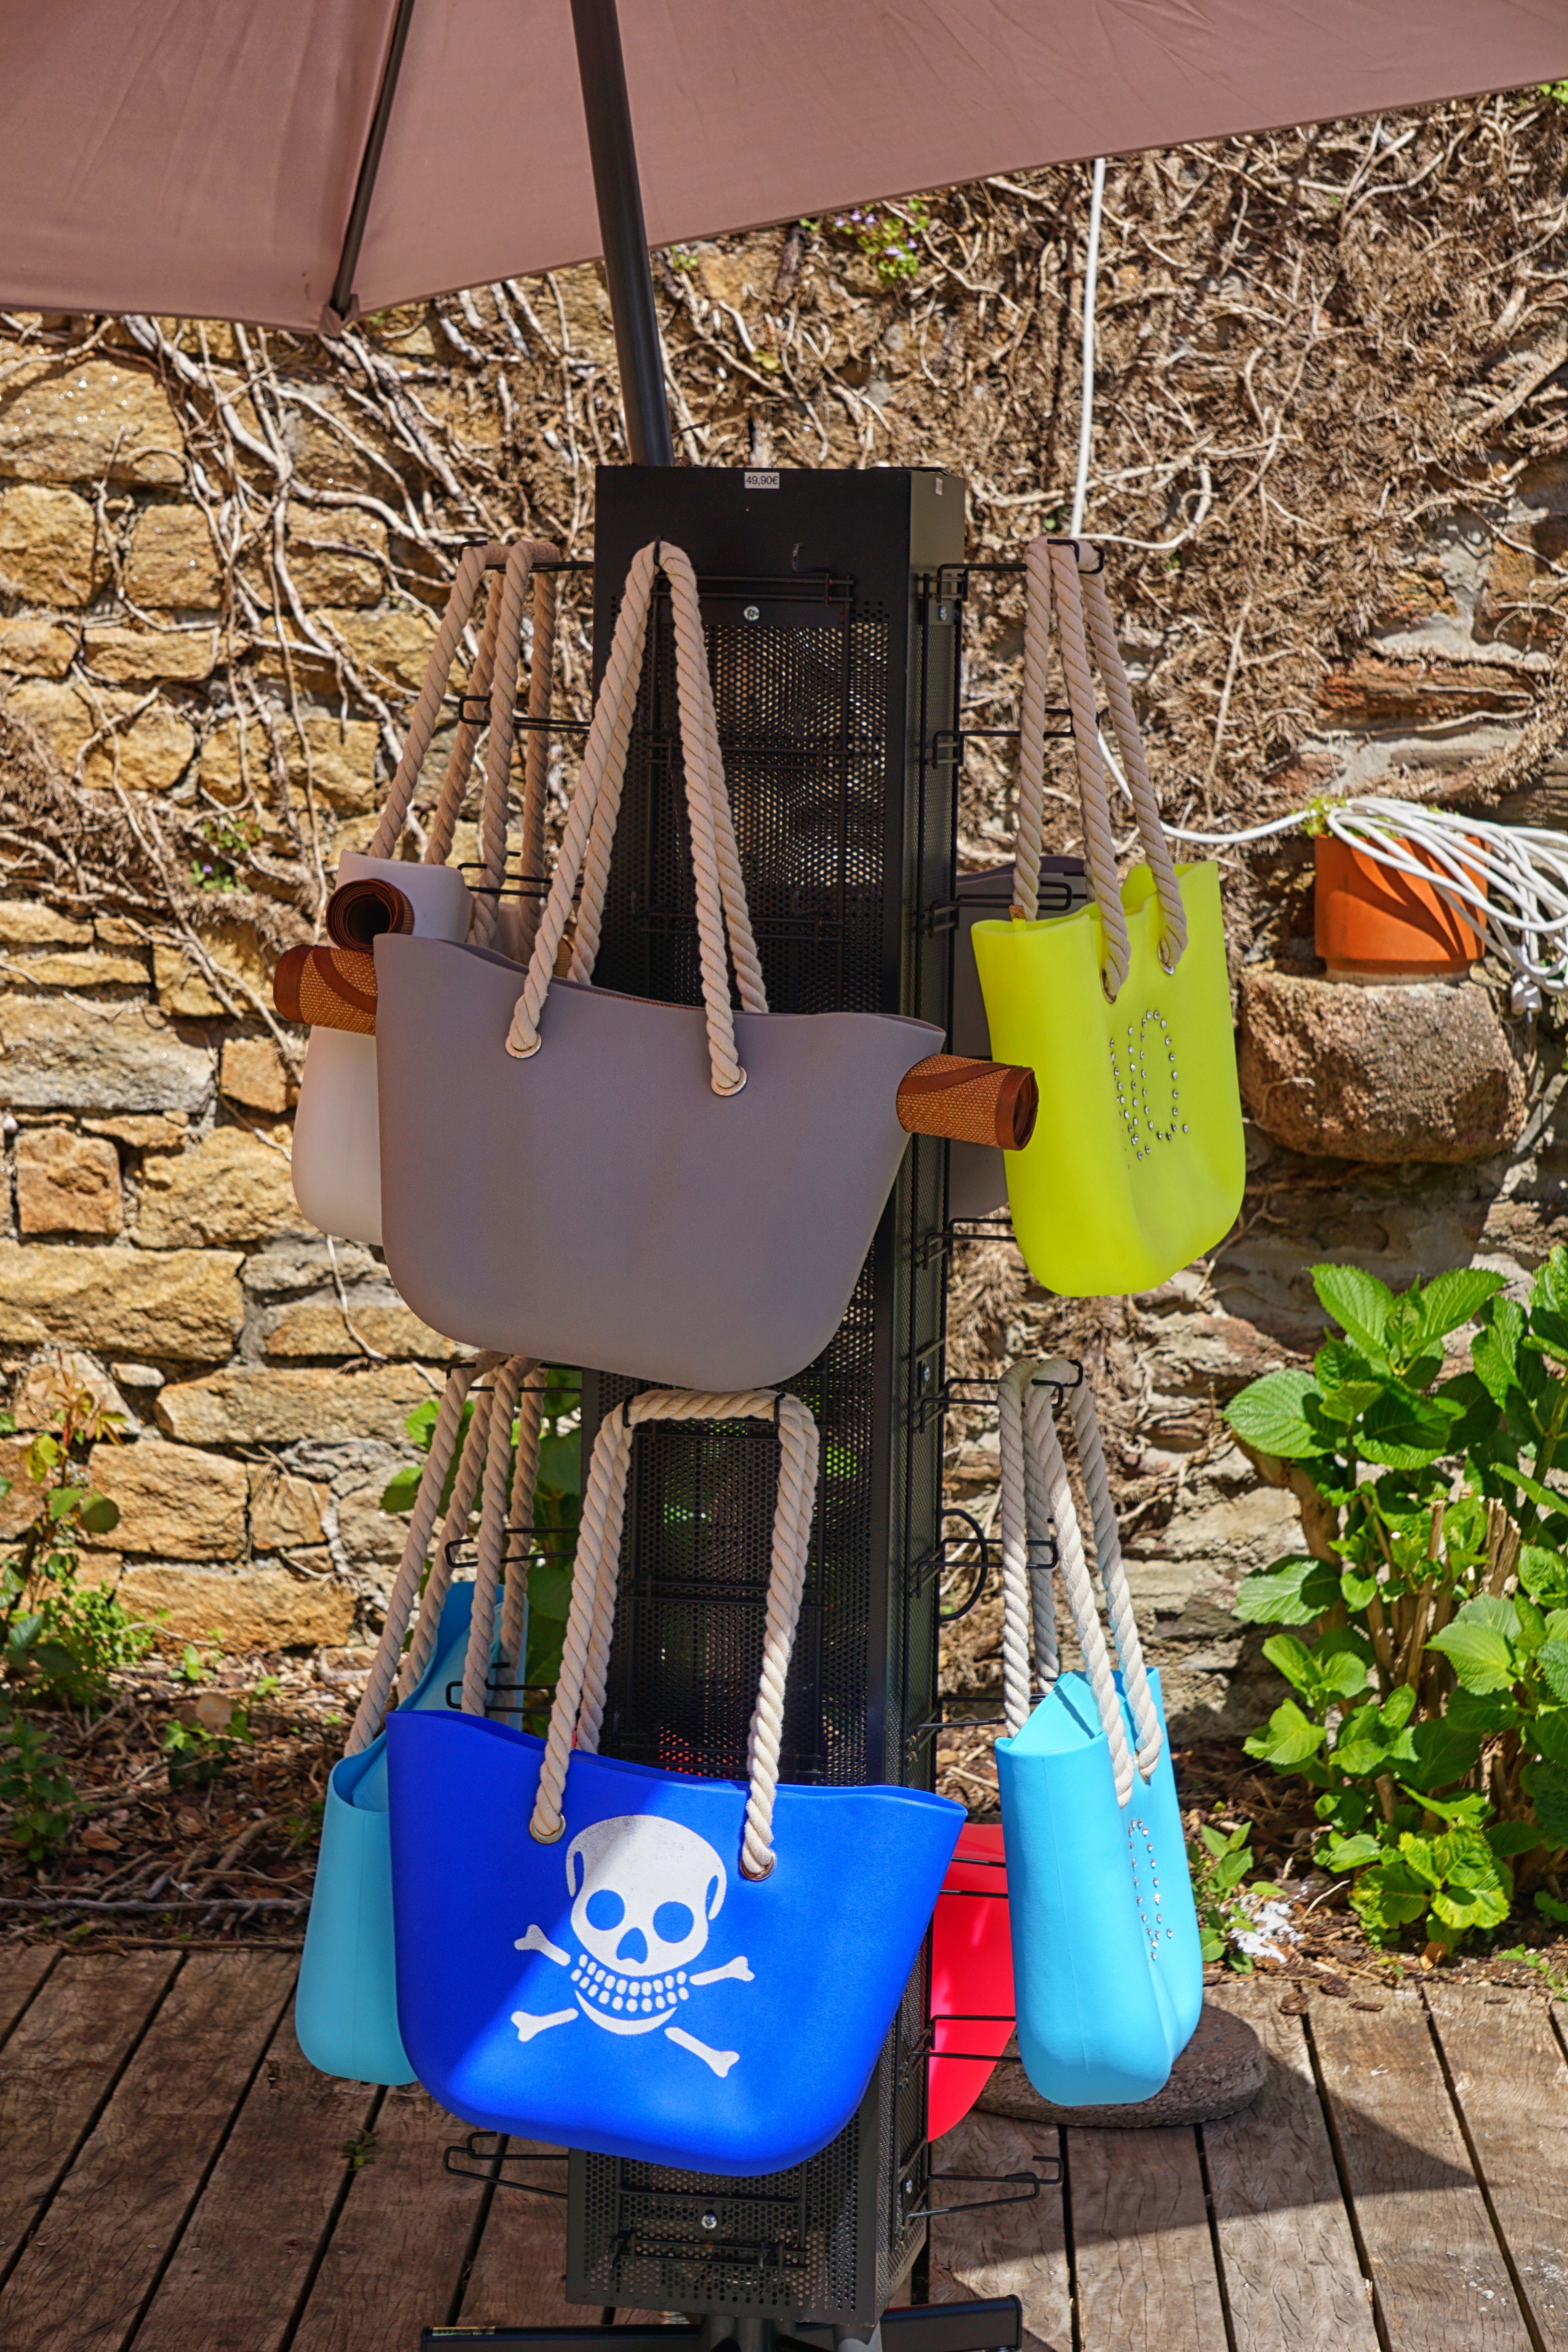
cart, vehicle, blue, skull, product, colors, crafts, original, bags, outdoor play equipment